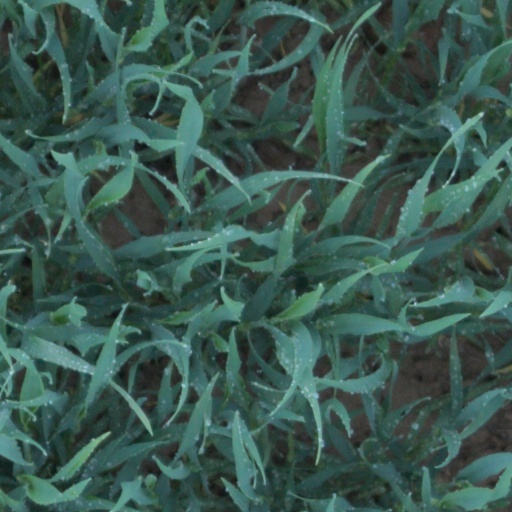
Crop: wheat